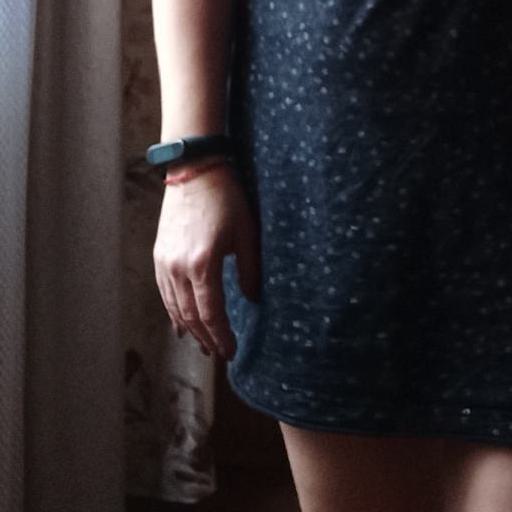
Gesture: no_gesture